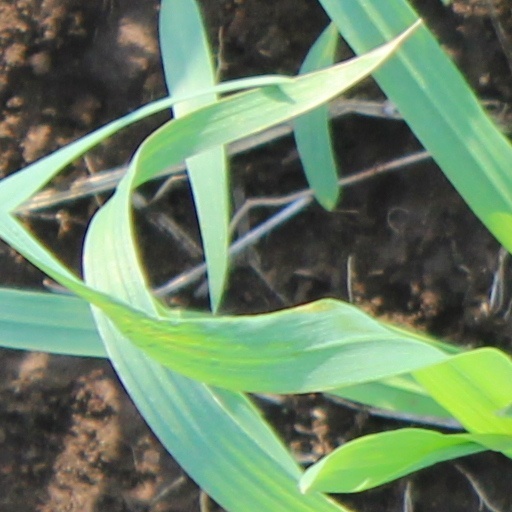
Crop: wheat